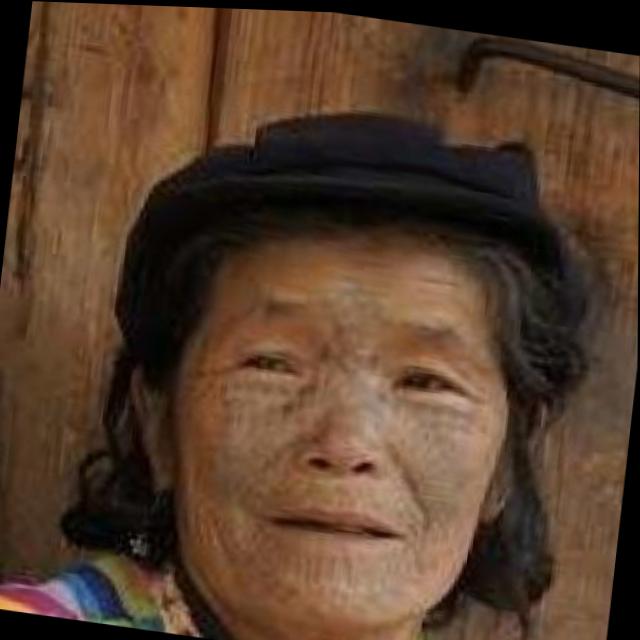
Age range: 65+